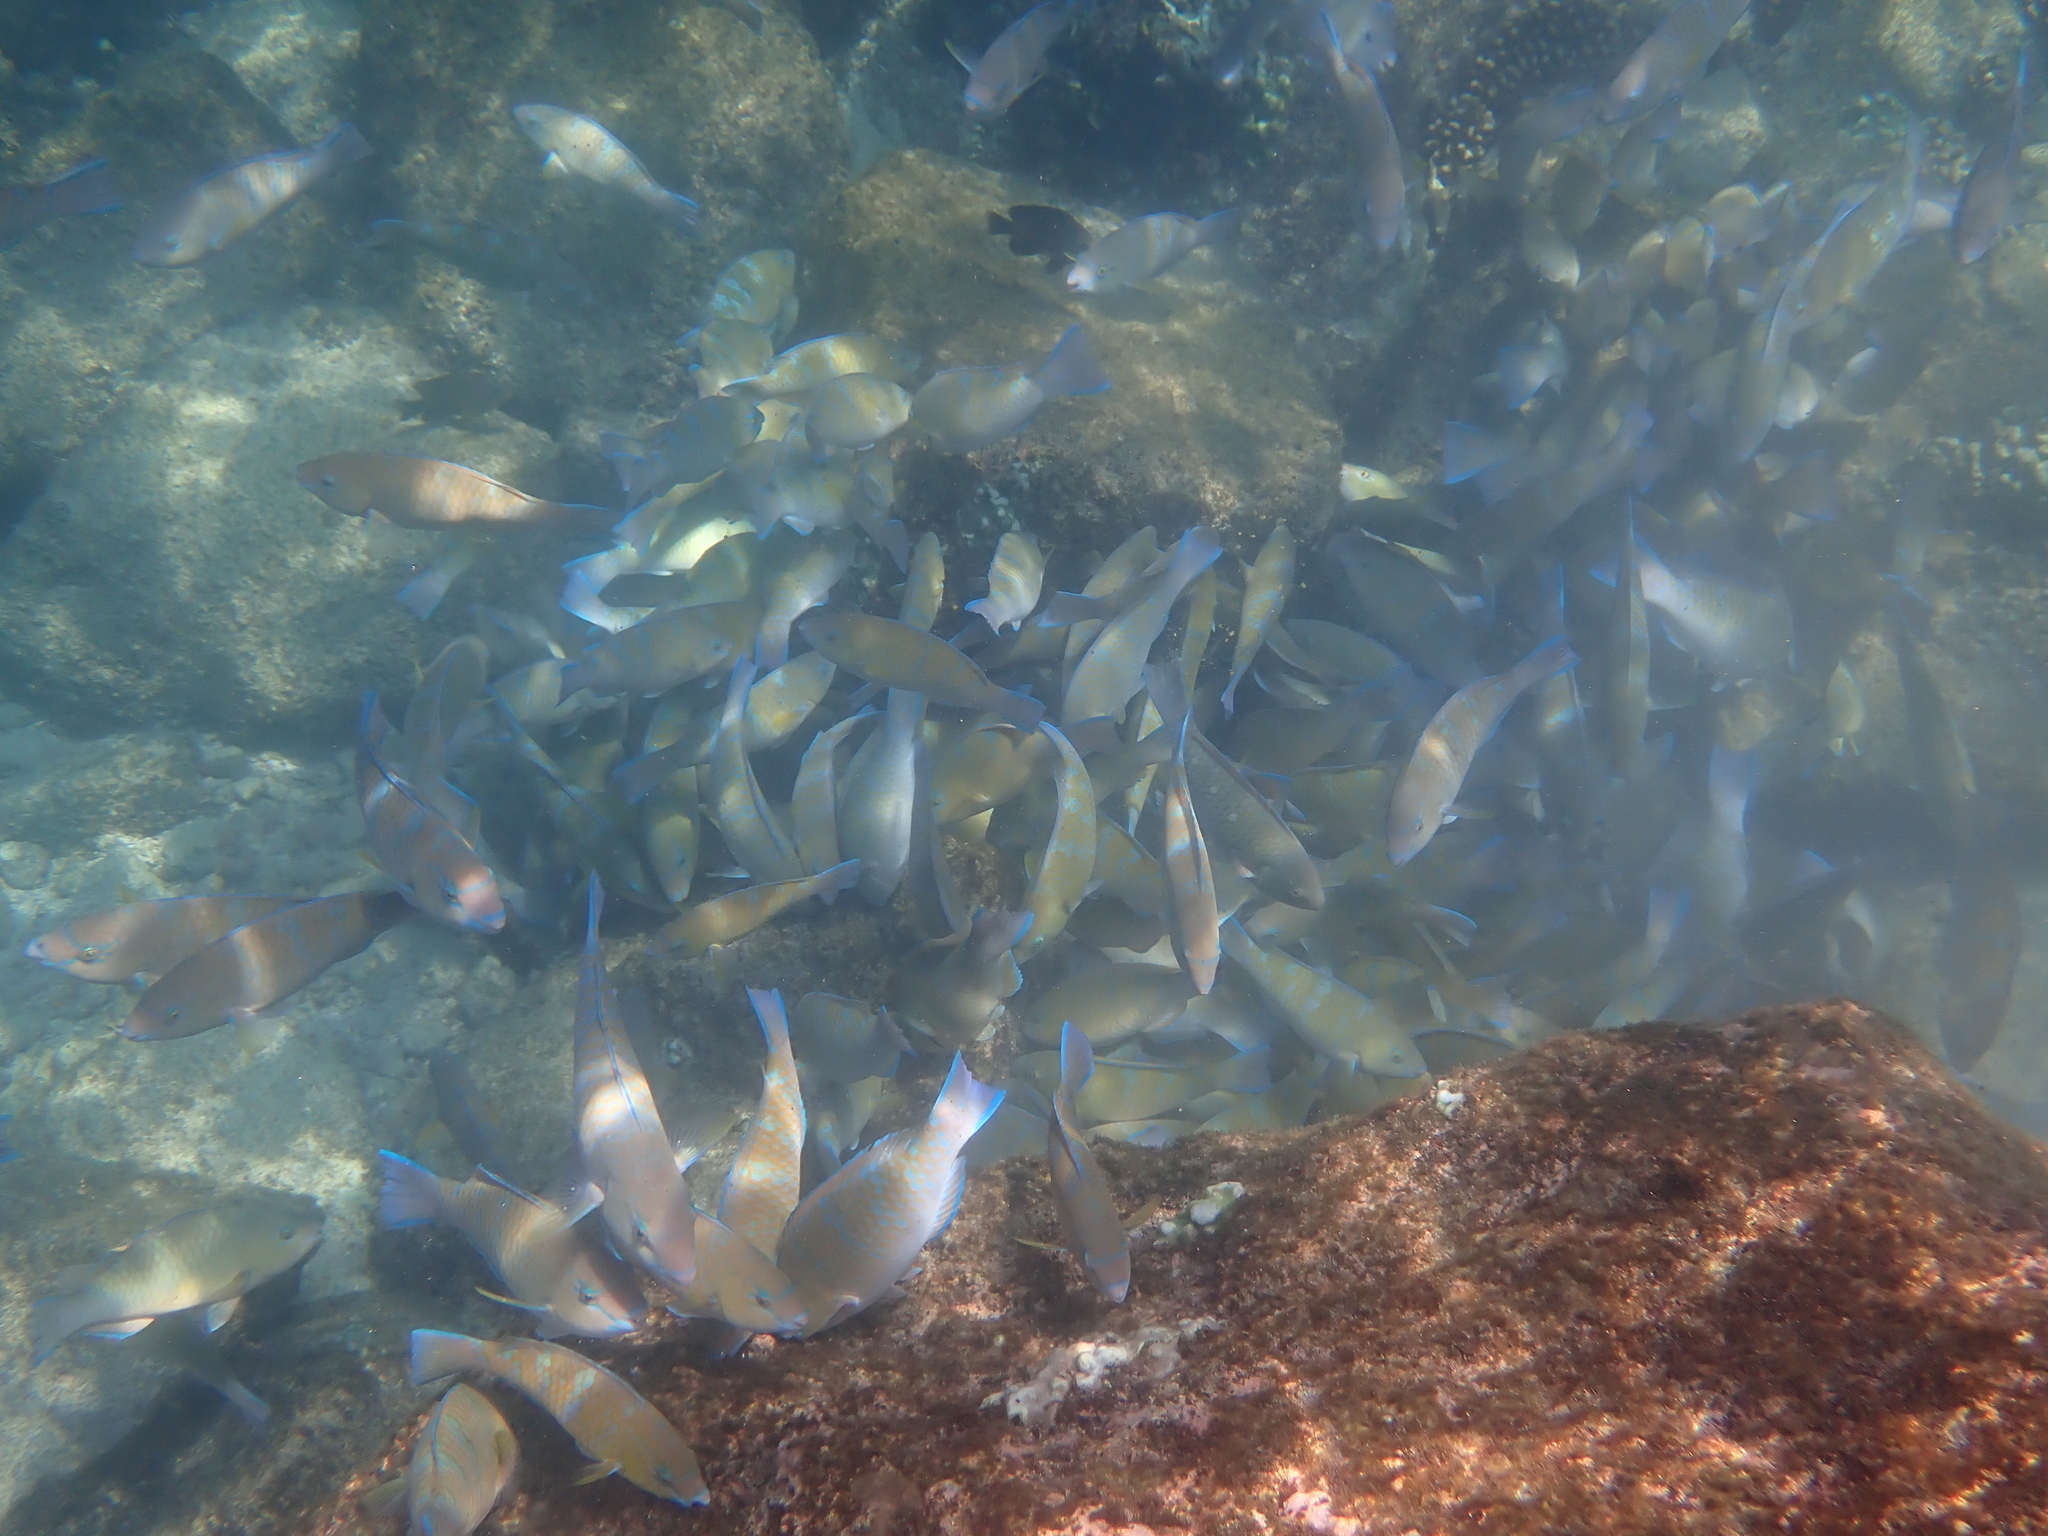
Scarus ghobban (Blue-barred Parrotfish)